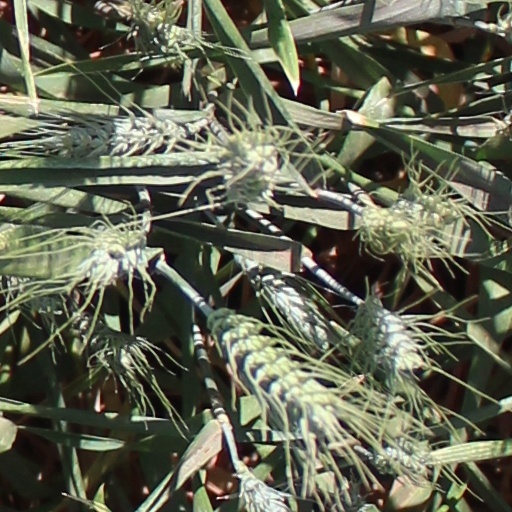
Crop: wheat